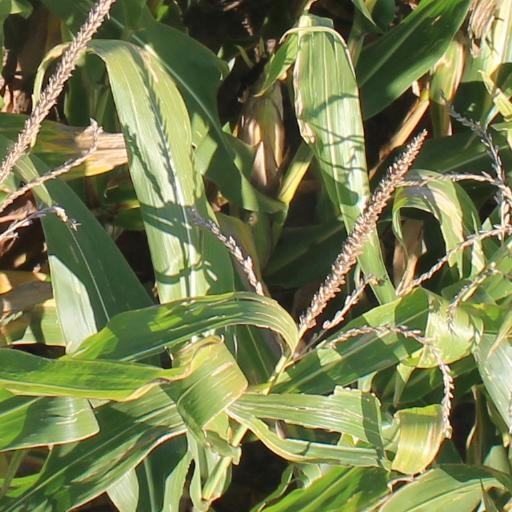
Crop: maize; corn